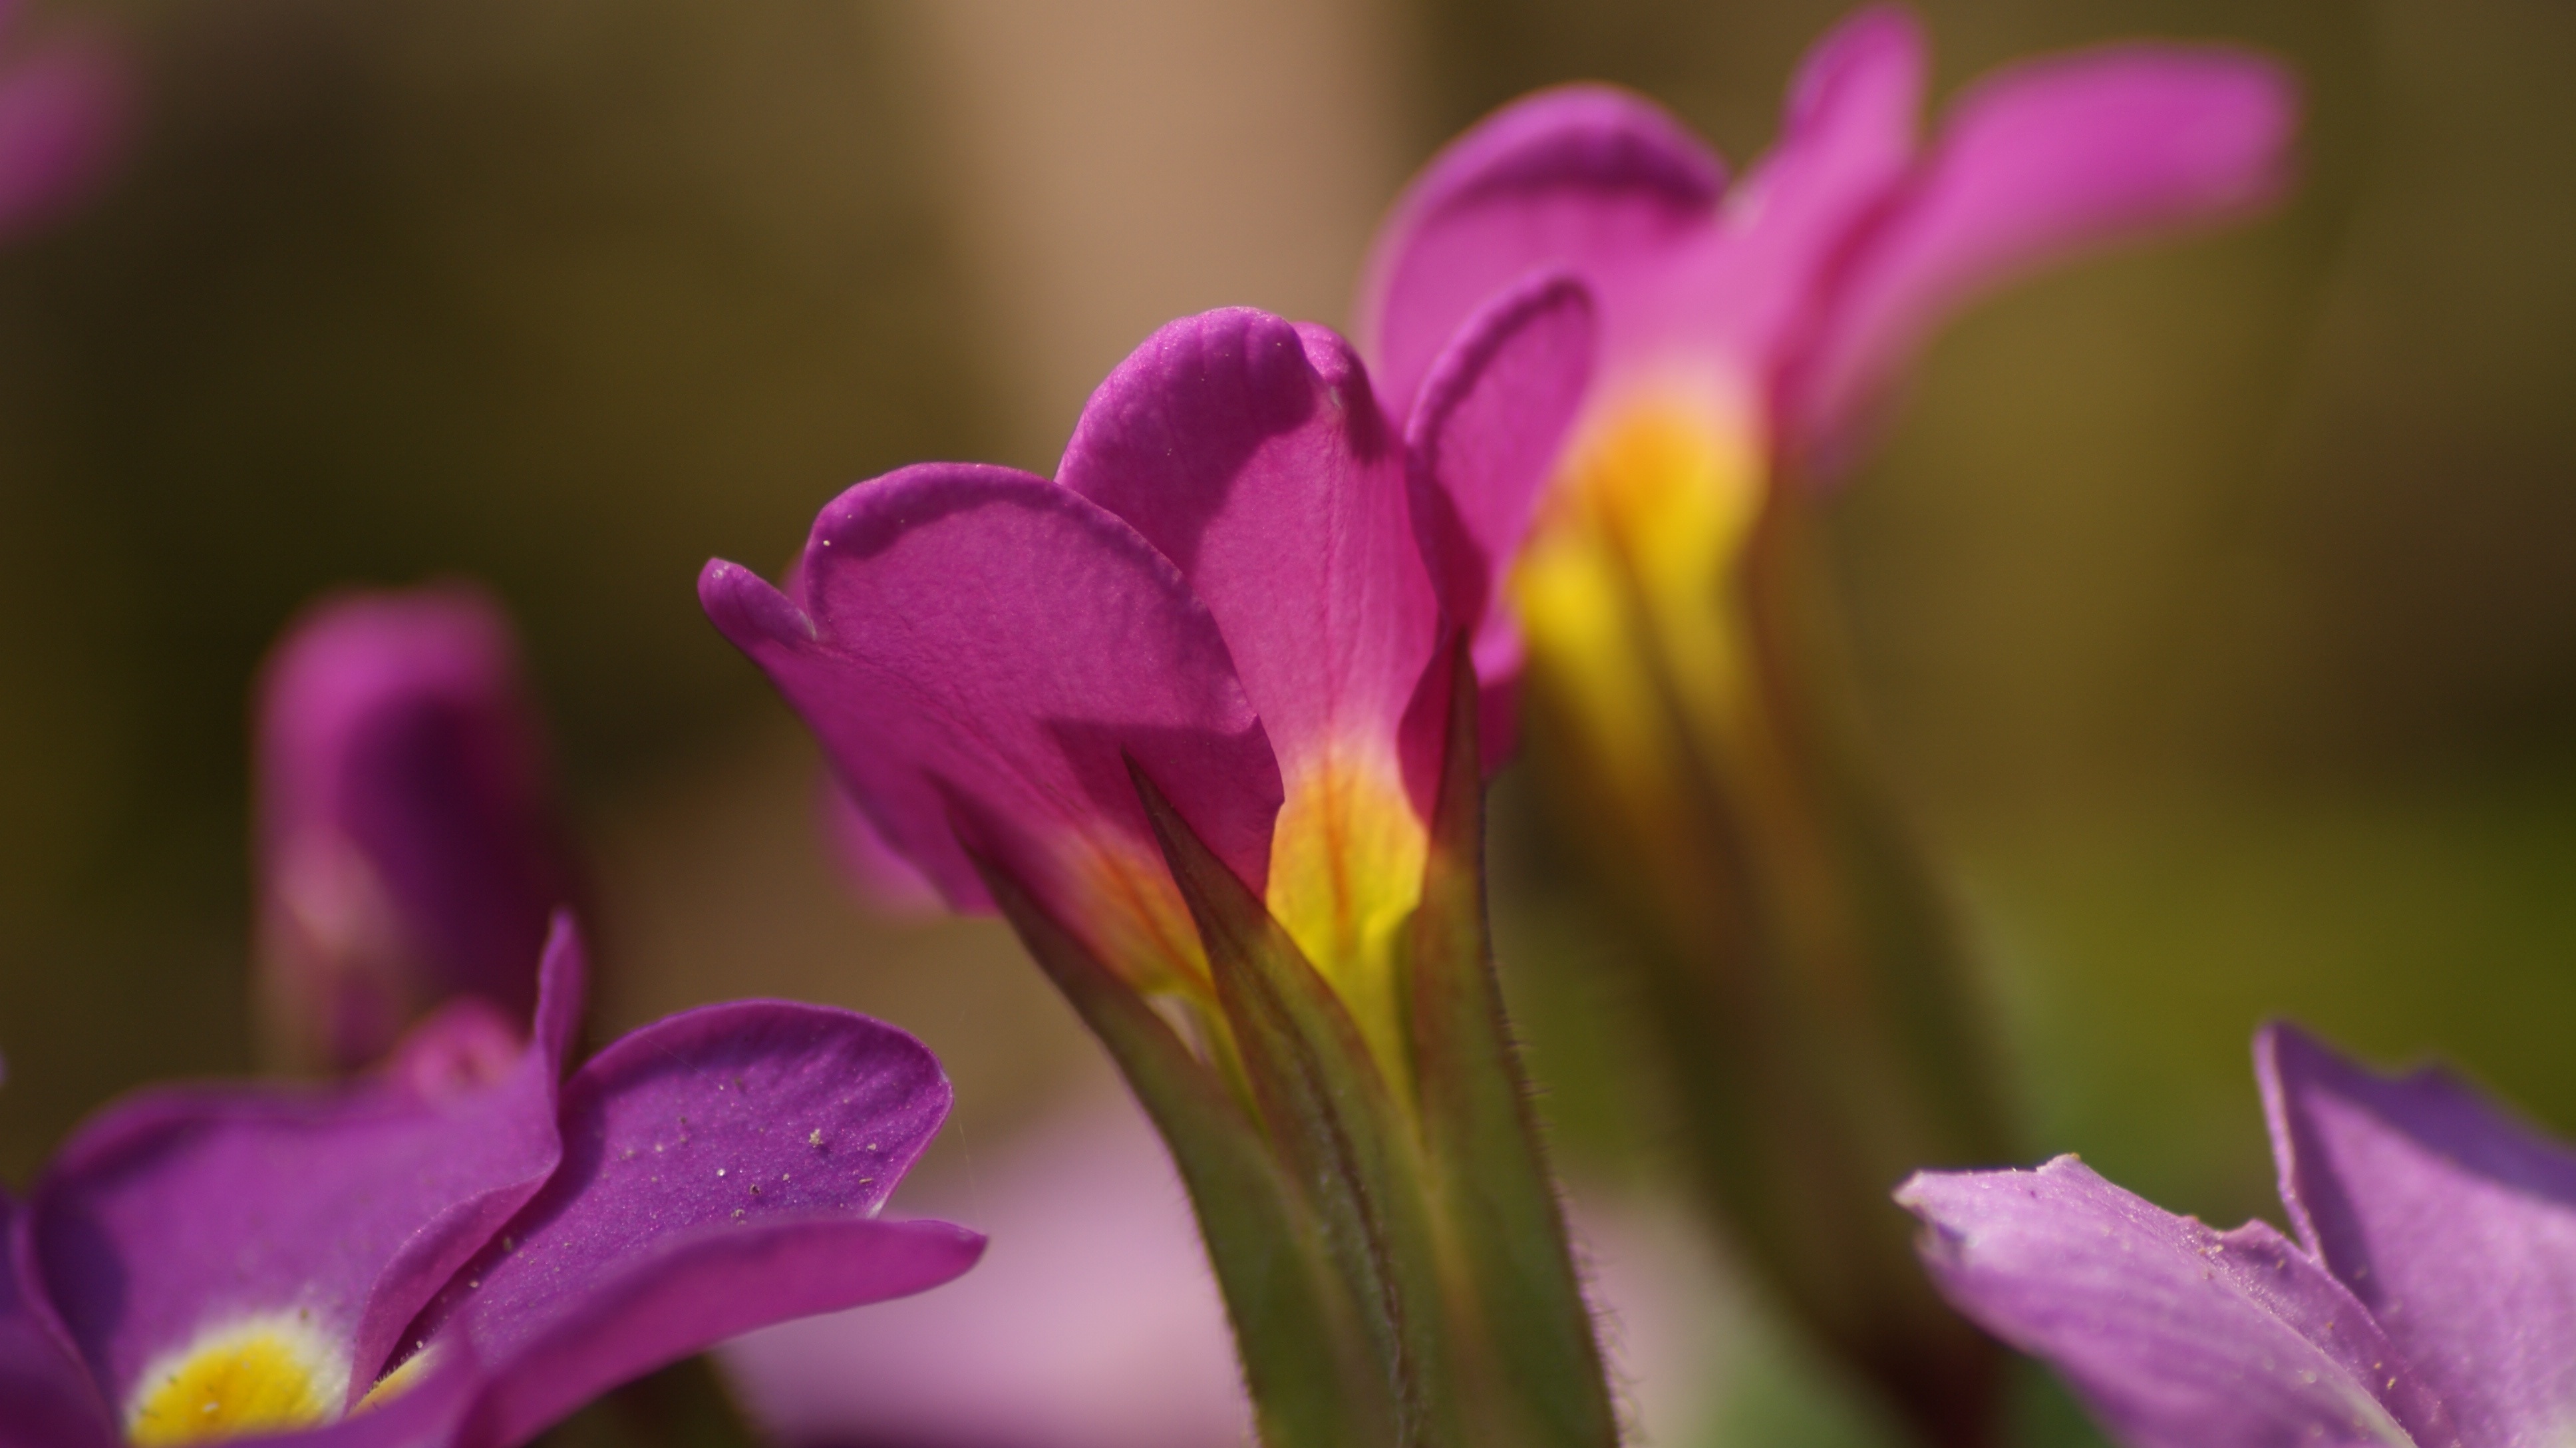
blossom, open, light, plant, sun, flower, purple, petal, spring, botany, garden, flora, wildflower, flowers, close up, colors, crocus, flowering, macro photography, blossomed, flowering plant, flower bud, primroses, plant stem, land plant